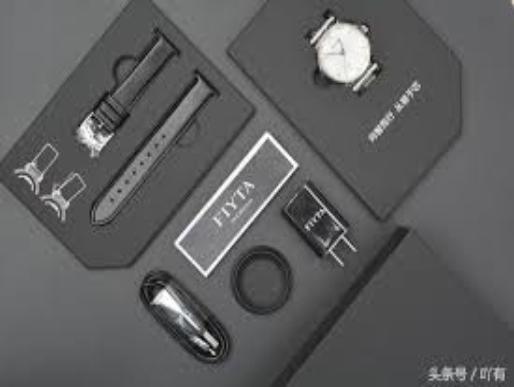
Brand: fiyta
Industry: Electronic